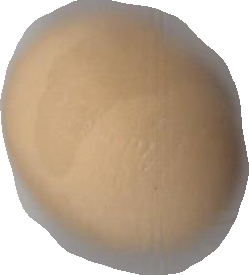
Variety: Grobogan